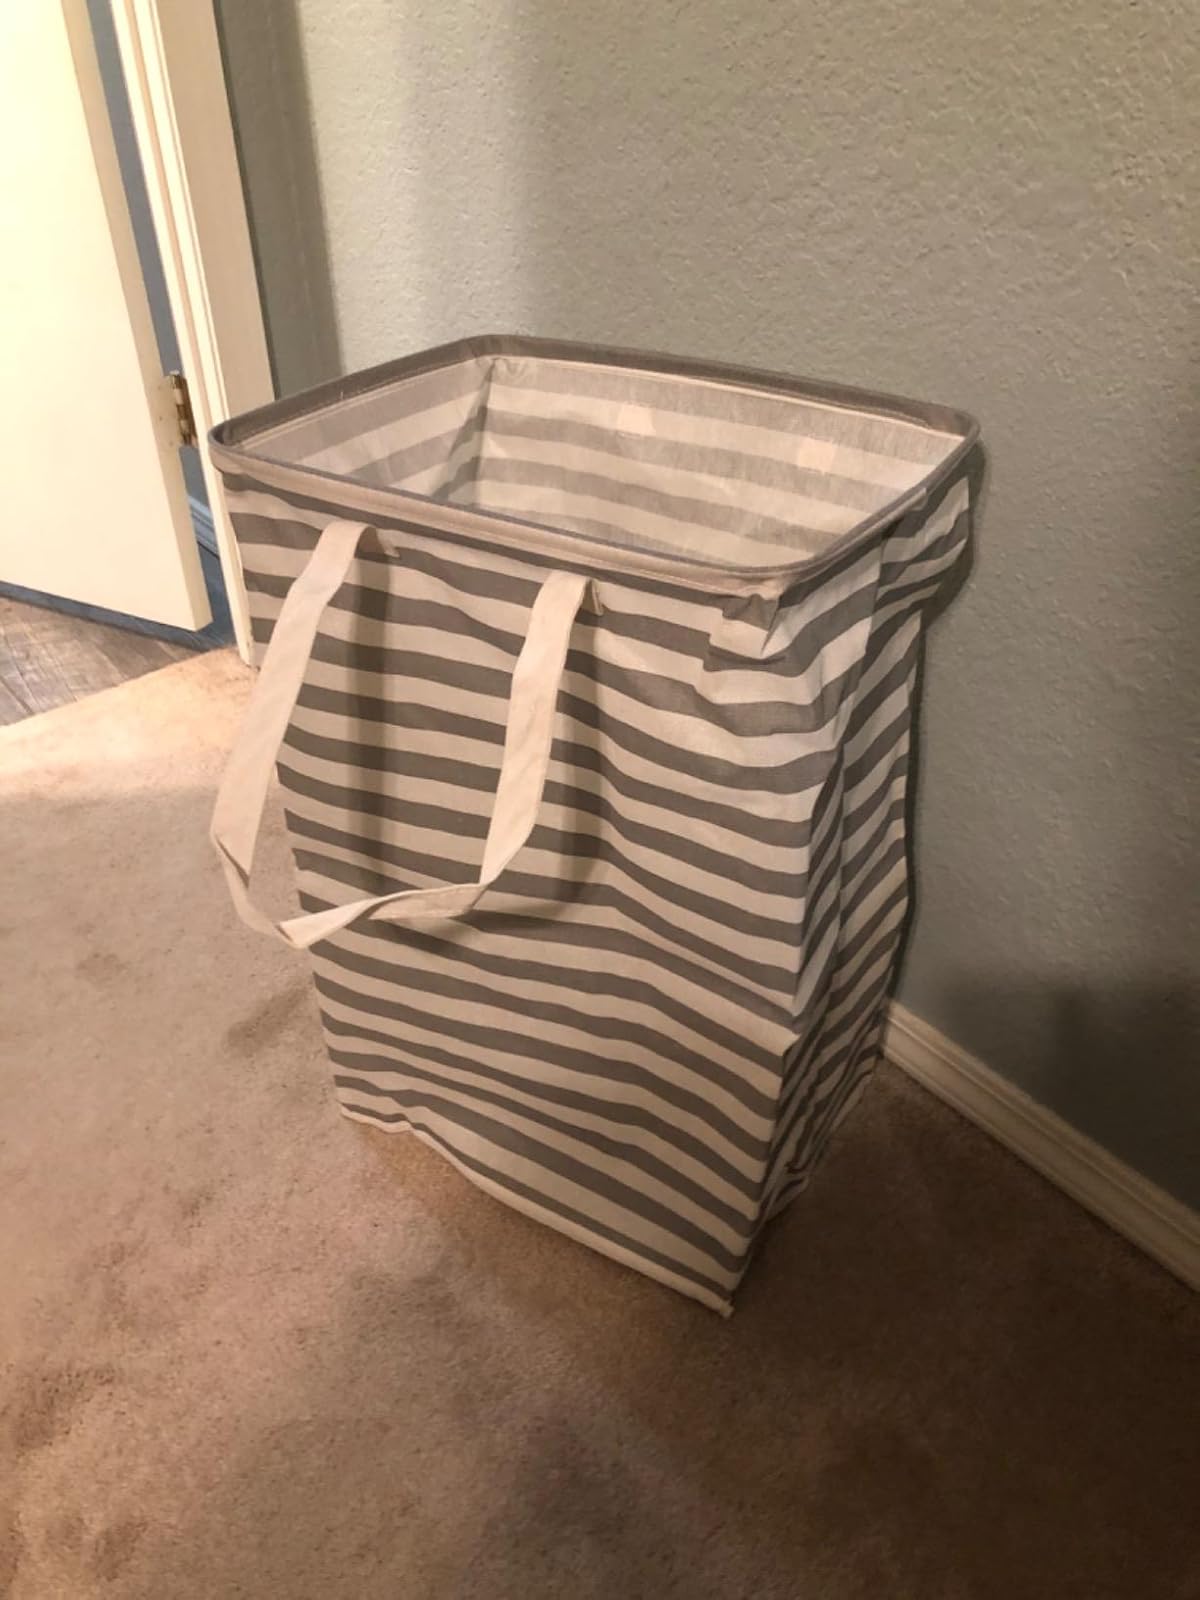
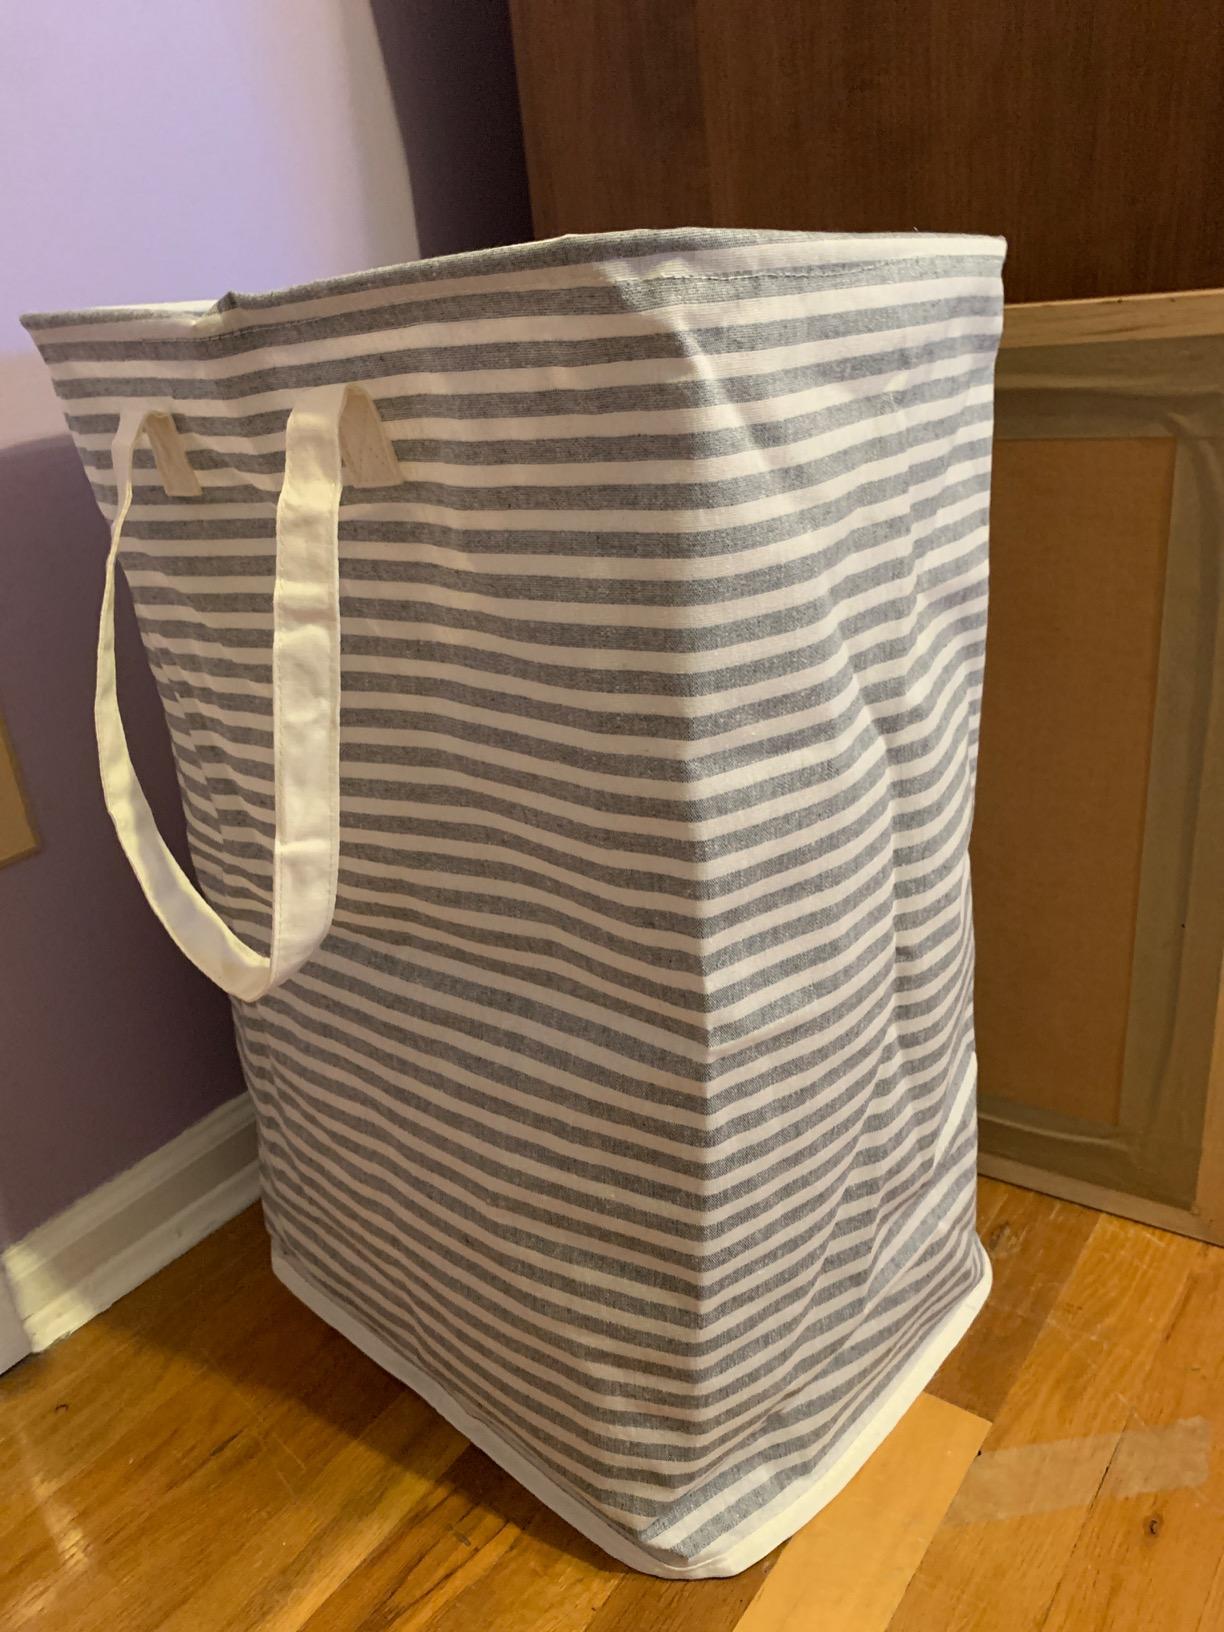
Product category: items_hamper
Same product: no